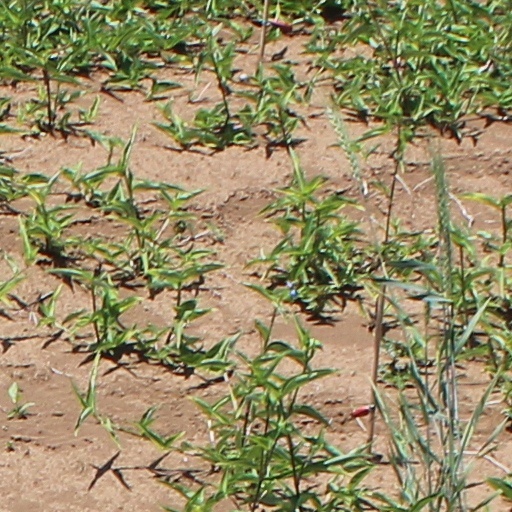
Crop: wheat